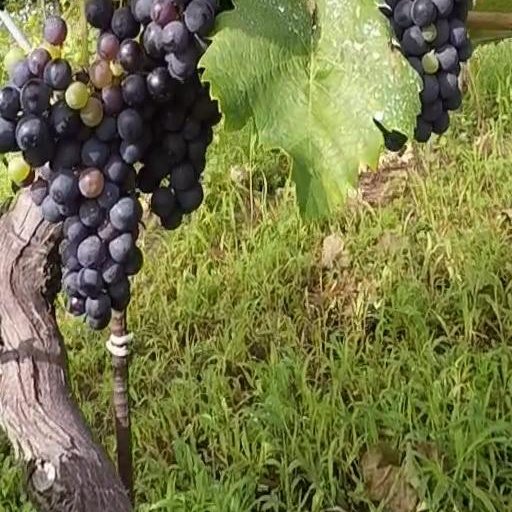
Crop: grape